London's Air Ambulance Charity

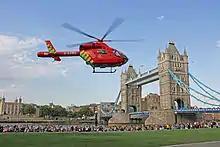
London's Air Ambulance Charity delivering an advanced trauma team to a critically injured patient at Tower Bridge

London's Air Ambulance Charity has been at the forefront of innovation in pre-hospital emergency medical care since its inception in 1989. The service has adopted elements of medical, military and aviation culture to deliver the highest standards in intensive care to the roadside. The governance system and standard operating procedures (SOP) developed by the organisation are seen as a benchmark for other air ambulances across the world.